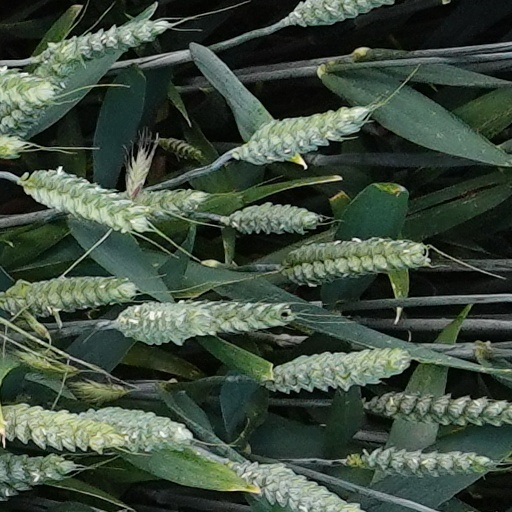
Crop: wheat